Université de Saint-Boniface

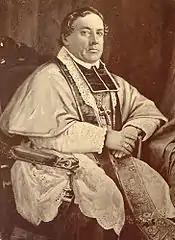
Joseph-Norbert Provencher, Collège founder

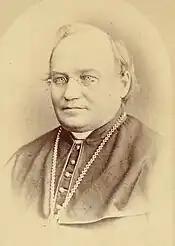
Bishop Alexandre-Antonin Taché (President 1854–1860)

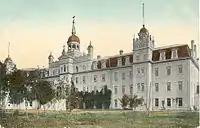
Collège, prior to the 1922 fire

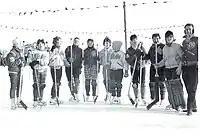
Students playing hockey, c. 1962

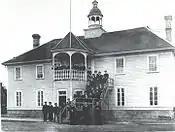
The first permanent structure, built in 1855

Université de Saint-Boniface was established by Father Norbert Provencher (1787–1853) in 1818, making it western Canada's oldest post-secondary educational institution. It began as a small school where Latin was taught to the boys of the French-speaking Red River Colony.